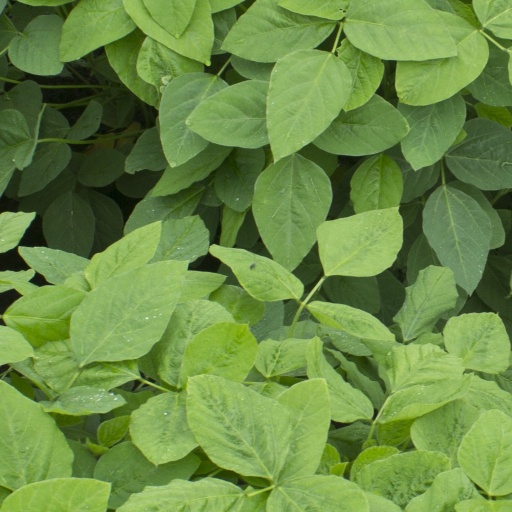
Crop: soybean